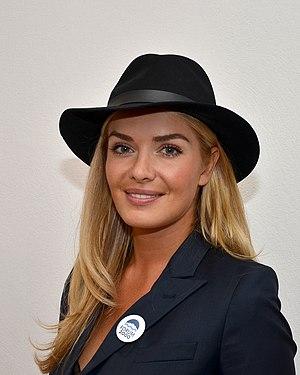
Taťána Kuchařová a été élue Miss République tchèque, puis Miss Monde le 30 septembre 2006 à Varsovie en Pologne. Elle est devenue la première femme de République tchèque à remporter ce titre.